Gary B. Beikirch

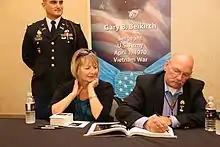
Beikirch in 2014

In addition to his wife and children, Gary Beikirch is survived by one brother, Larry Scott Beikirch of Cherokee County, Georgia.